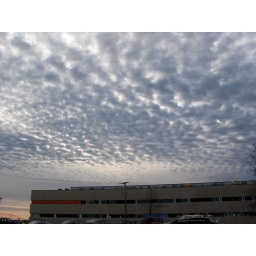
Clouds in the sky over the new building for the Nova Scotia Community College in Halifax.